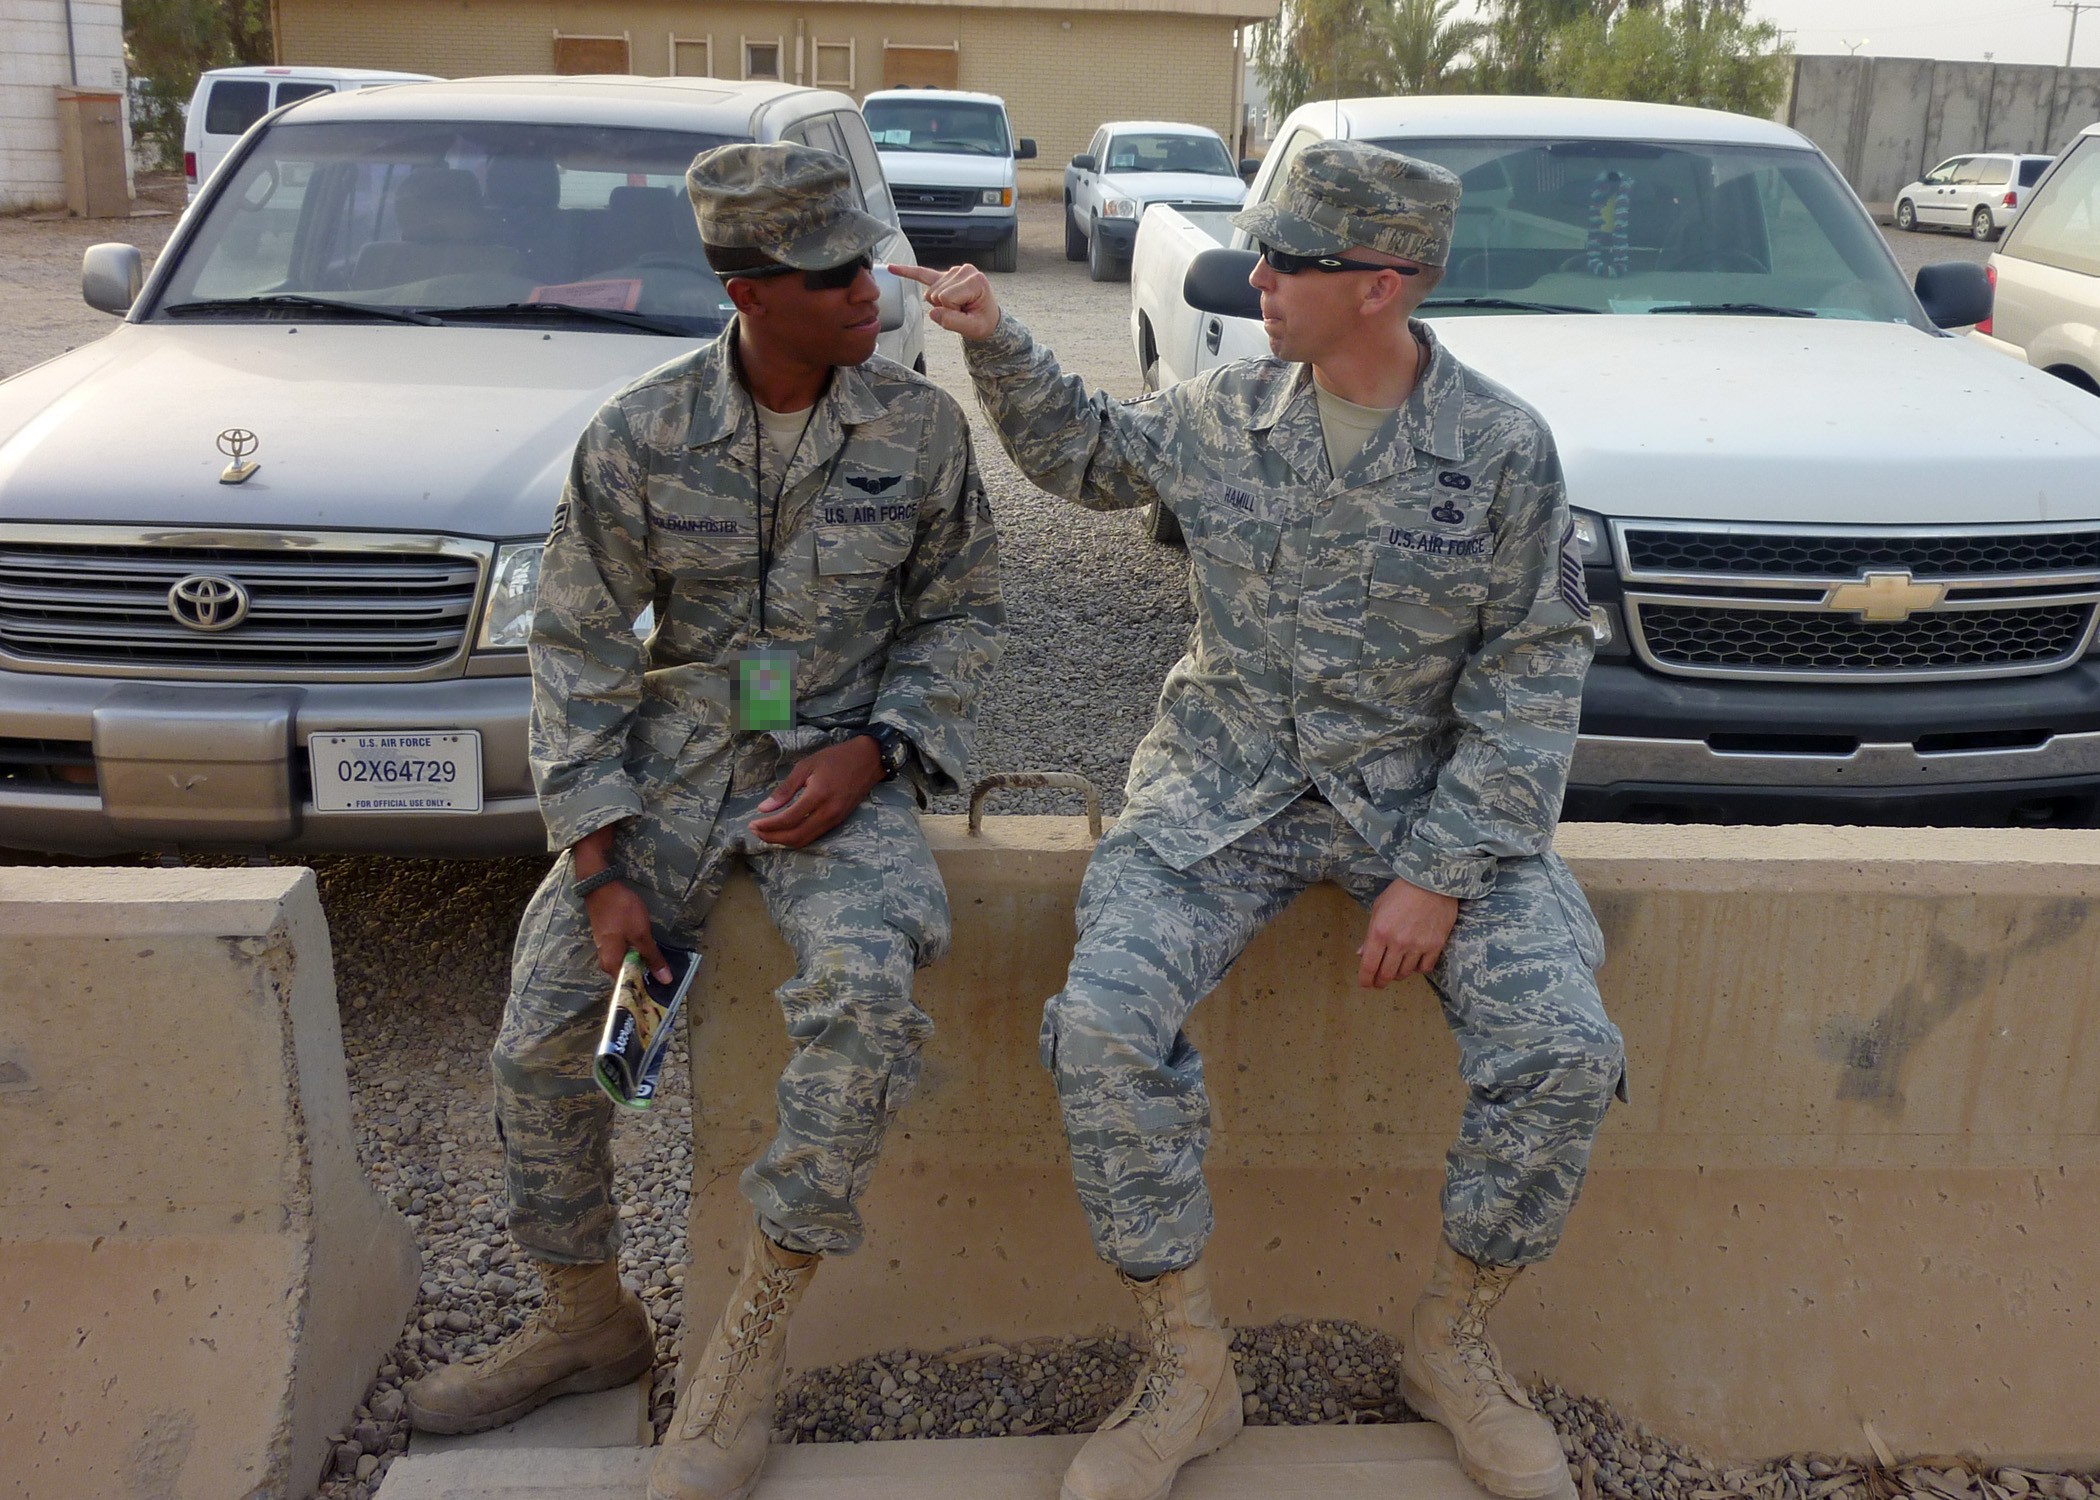
military, soldier, army, automotive exterior